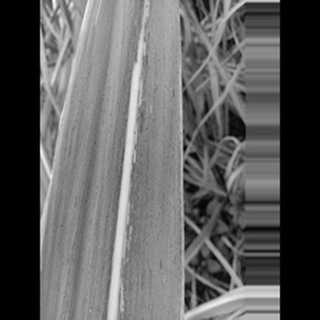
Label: sugarcane_rust